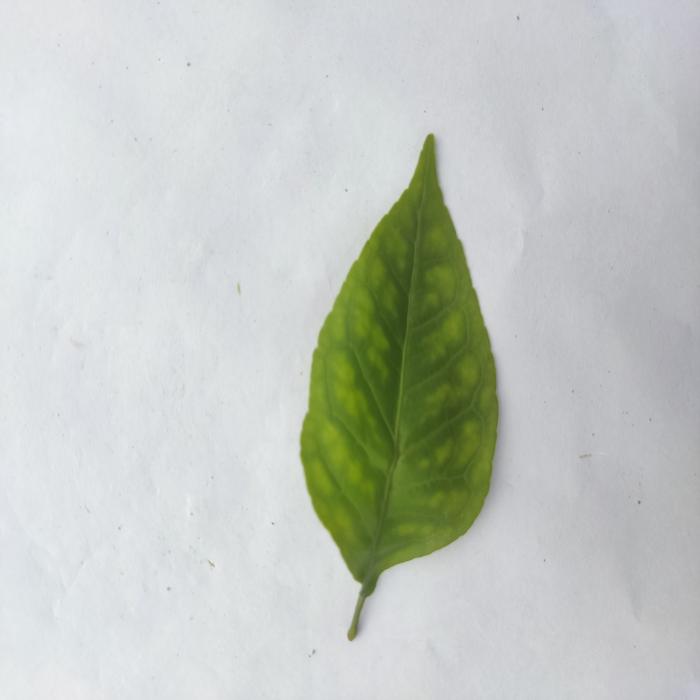
Crop: Aegle Marmelos
Leaf condition: Leaf_Spot